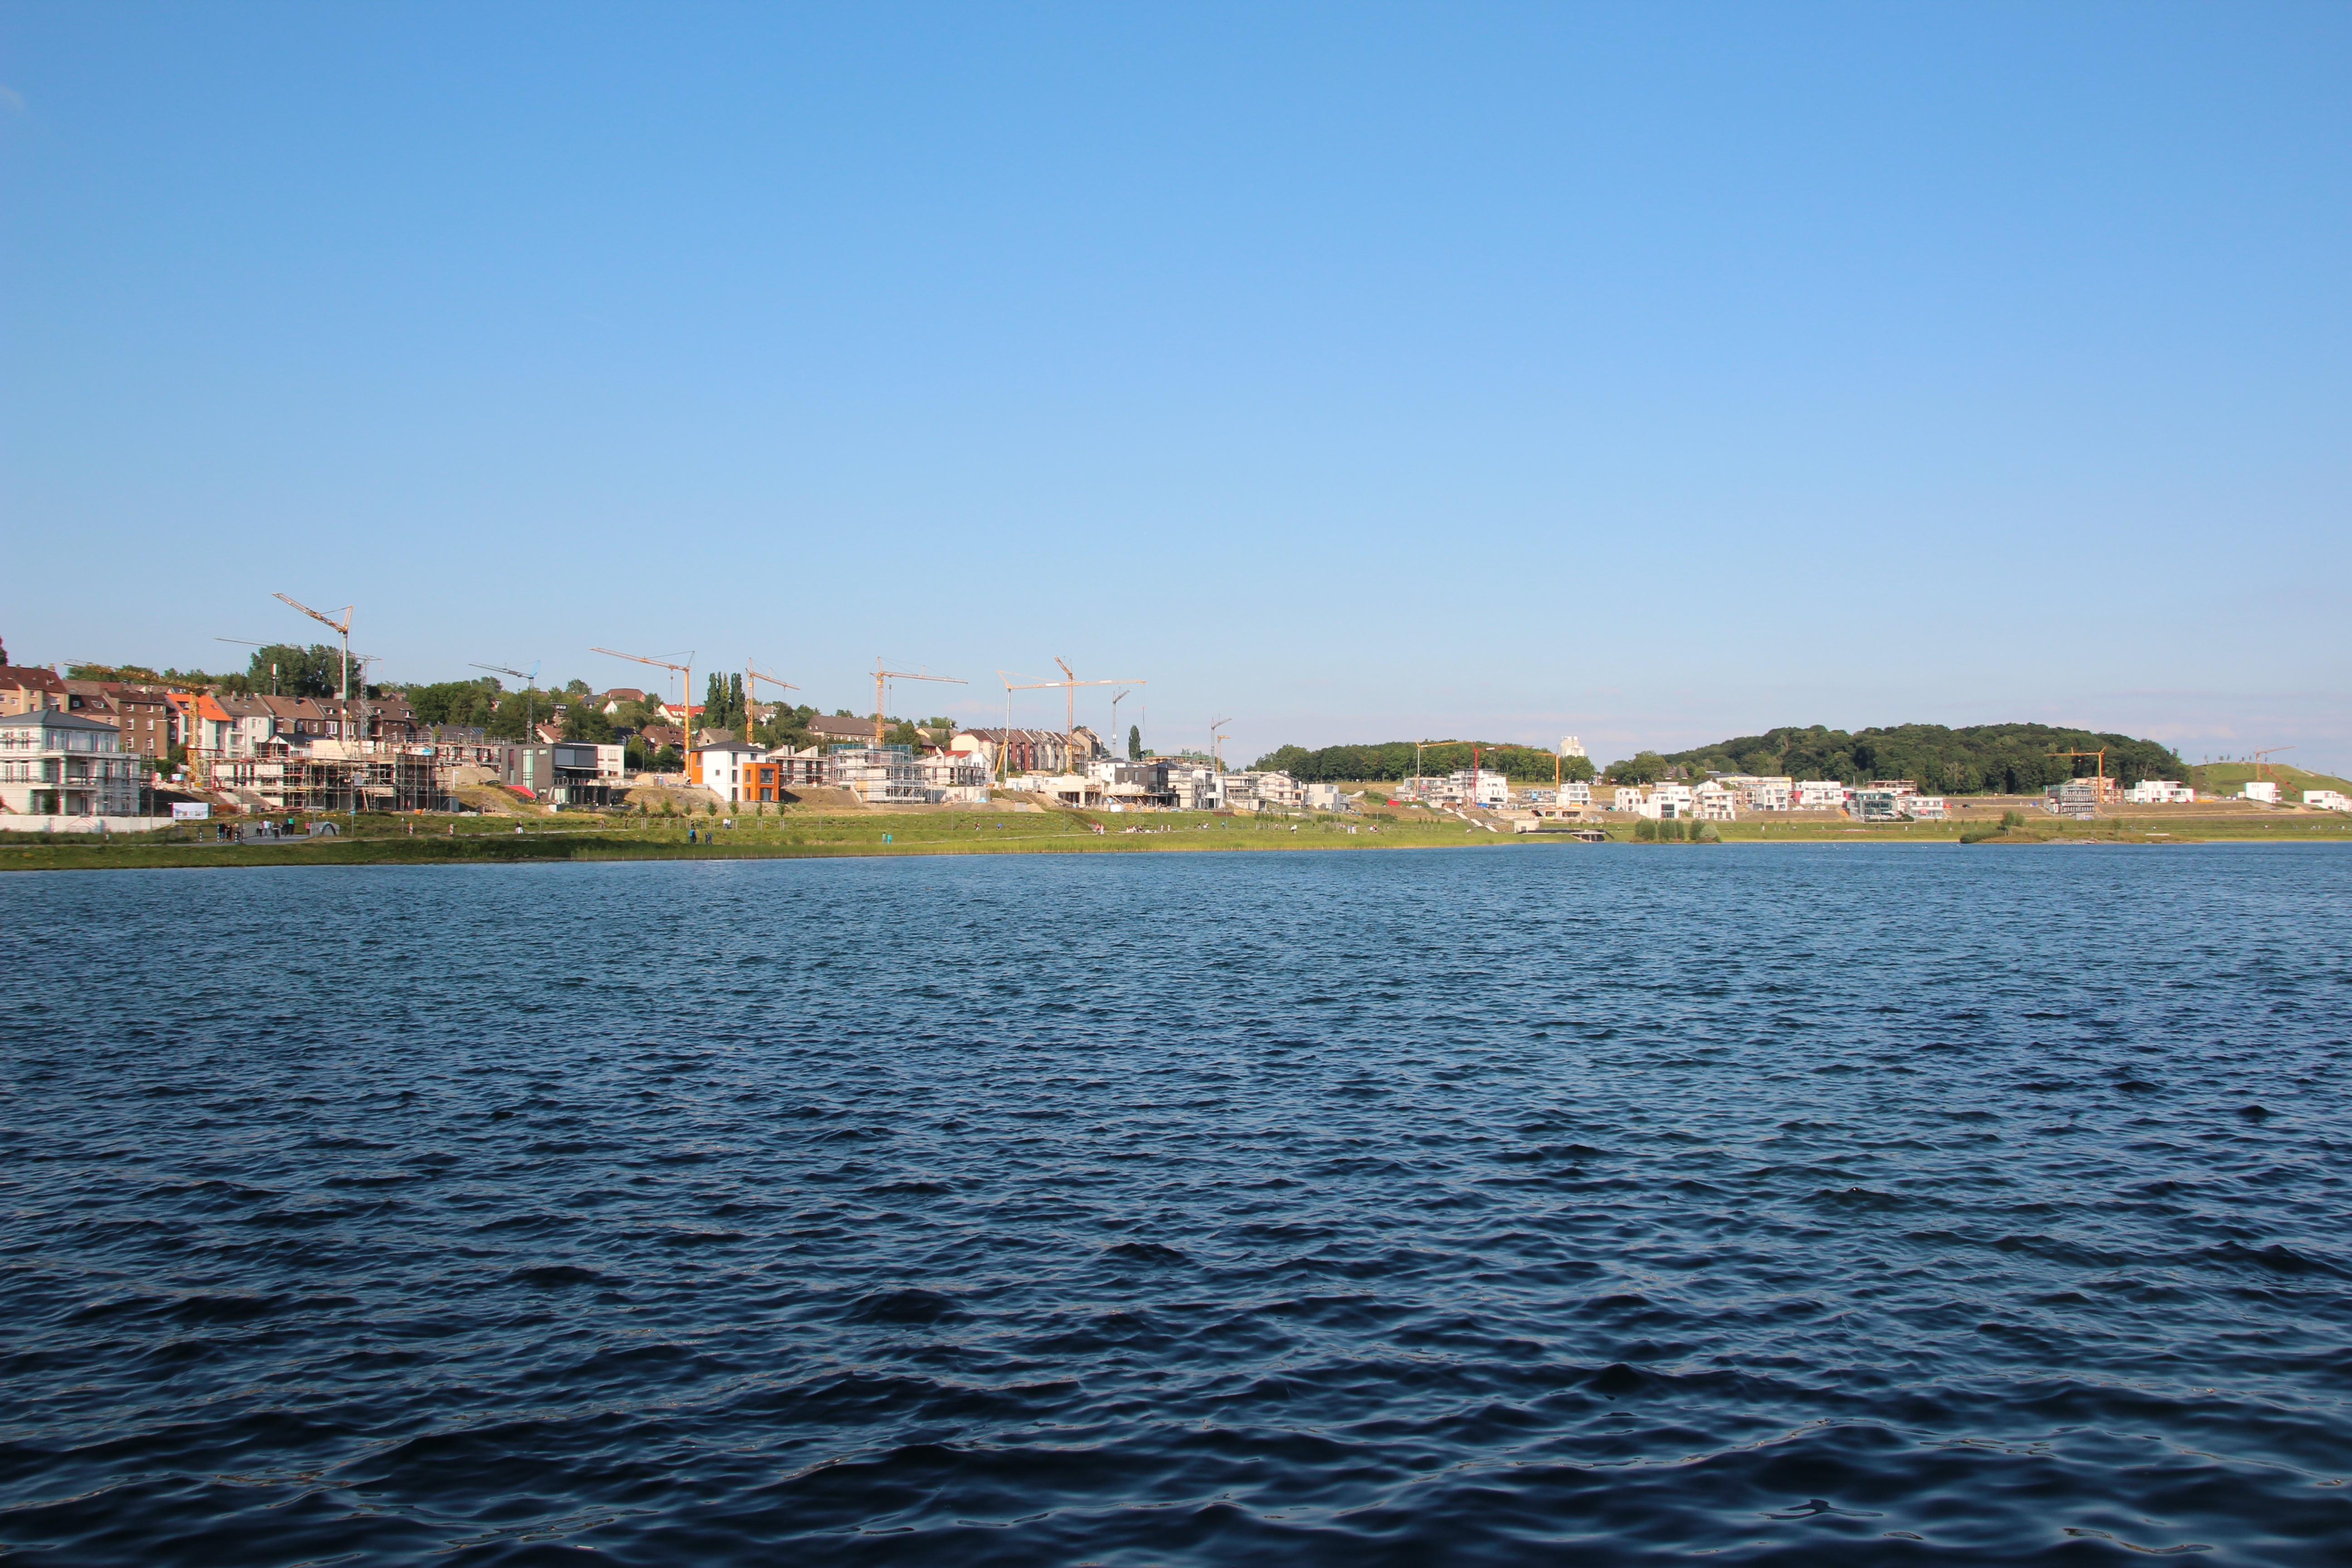
sea, coast, horizon, dock, shore, lake, panorama, vehicle, bay, harbor, marina, body of water, boating, channel, dortmund, authority, phoenix lake, h rde